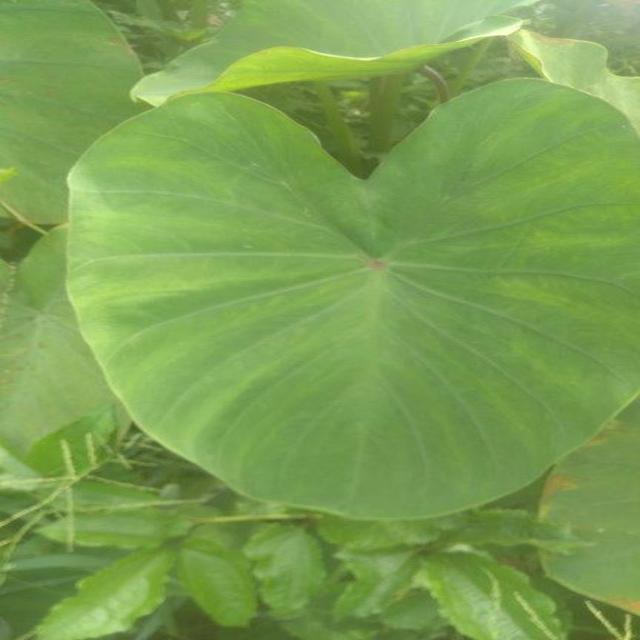
Label: Healthy